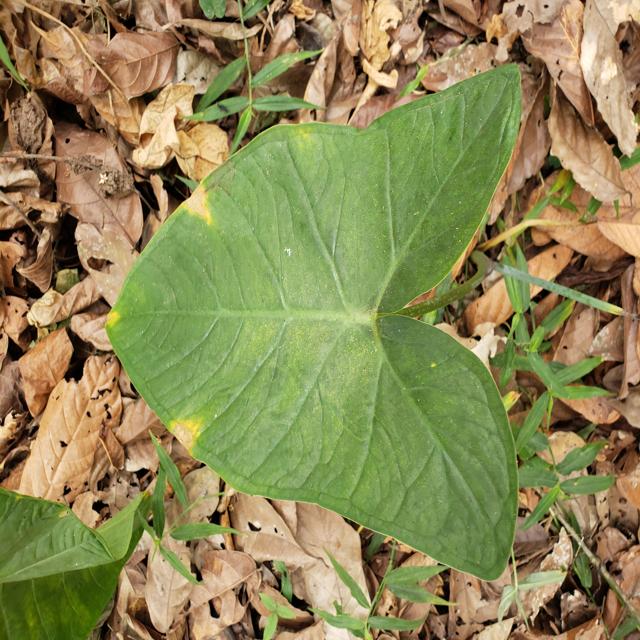
Label: Healthy